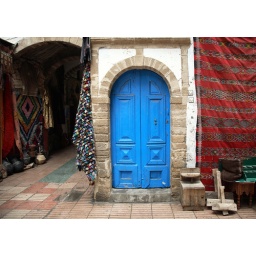
blue door near the apartment